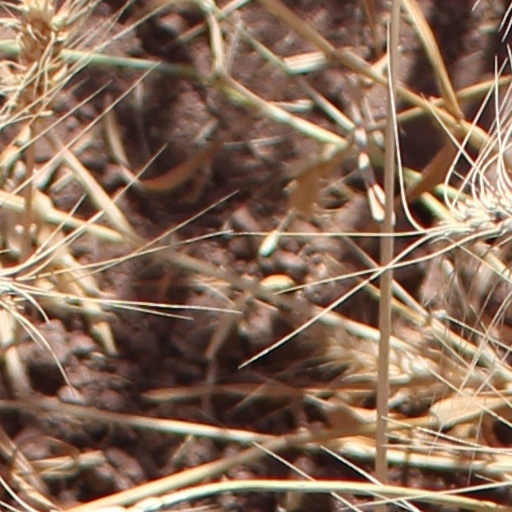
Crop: wheat